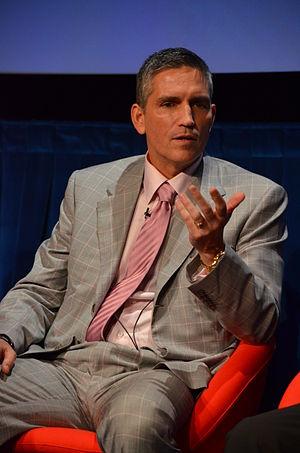
Person of Interest ou Personne d'intérêt au Québec est une série télévisée américaine en 103 épisodes, répartis en 5 saisons, de 43 minutes chacun, créée par Jonathan Nolan et produite par J. J. Abrams, diffusée en simultané entre le 22 septembre 2011 et le 21 juin 2016 sur CBS aux États-Unis et sur Citytv pour les deux premières saisons, puis sur le réseau CTV au Canada.
James Patrick Caviezel, Jr., dit Jim Caviezel, est un acteur américain, né le 26 septembre 1968 à Mount Vernon.